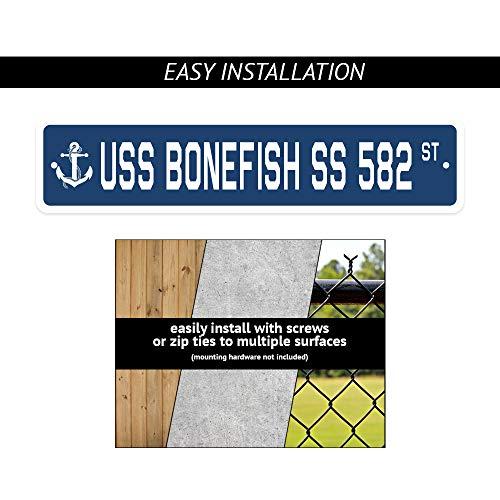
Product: Paris Street Sign Childrens Name Room Sign | Indoor/Outdoor |  18" Wide
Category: Home & Kitchen | Home Décor | Kids' Room Décor | Wall Décor
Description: Sign Size: 4" X 18".
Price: $8.99
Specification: Product Dimensions:         18 x 0.1 x 4 inches ; 1.76 ounces    |Shipping Weight: 3.2 ounces (View shipping rates and policies)|ASIN: B00519PIP2|UPC: 797162192819 738435818418|Item model number: SYNCHKG025252|    #10740    in Kids' Wall Décor